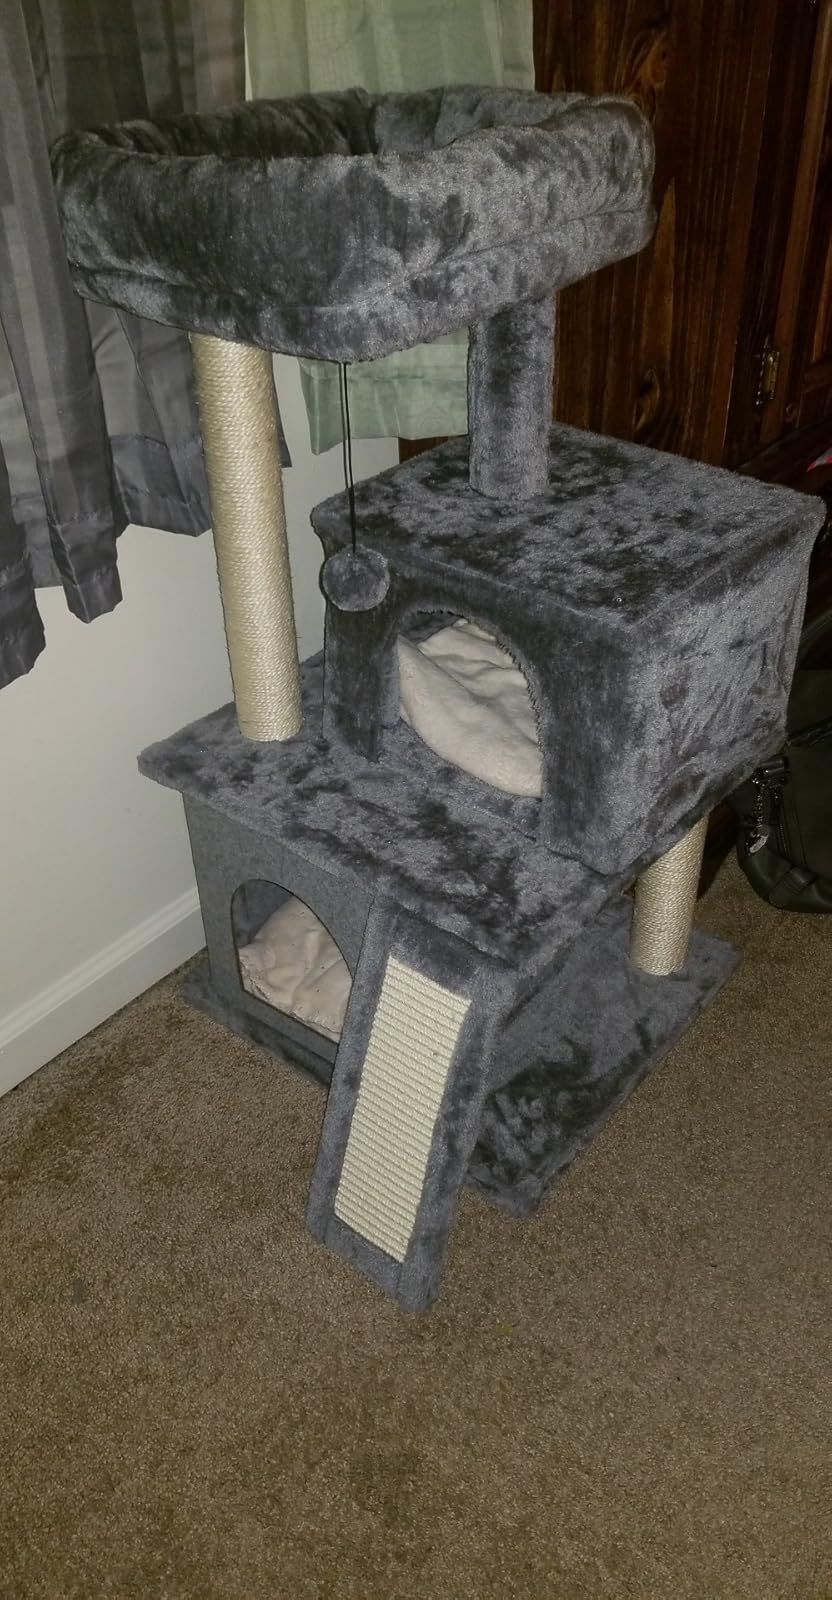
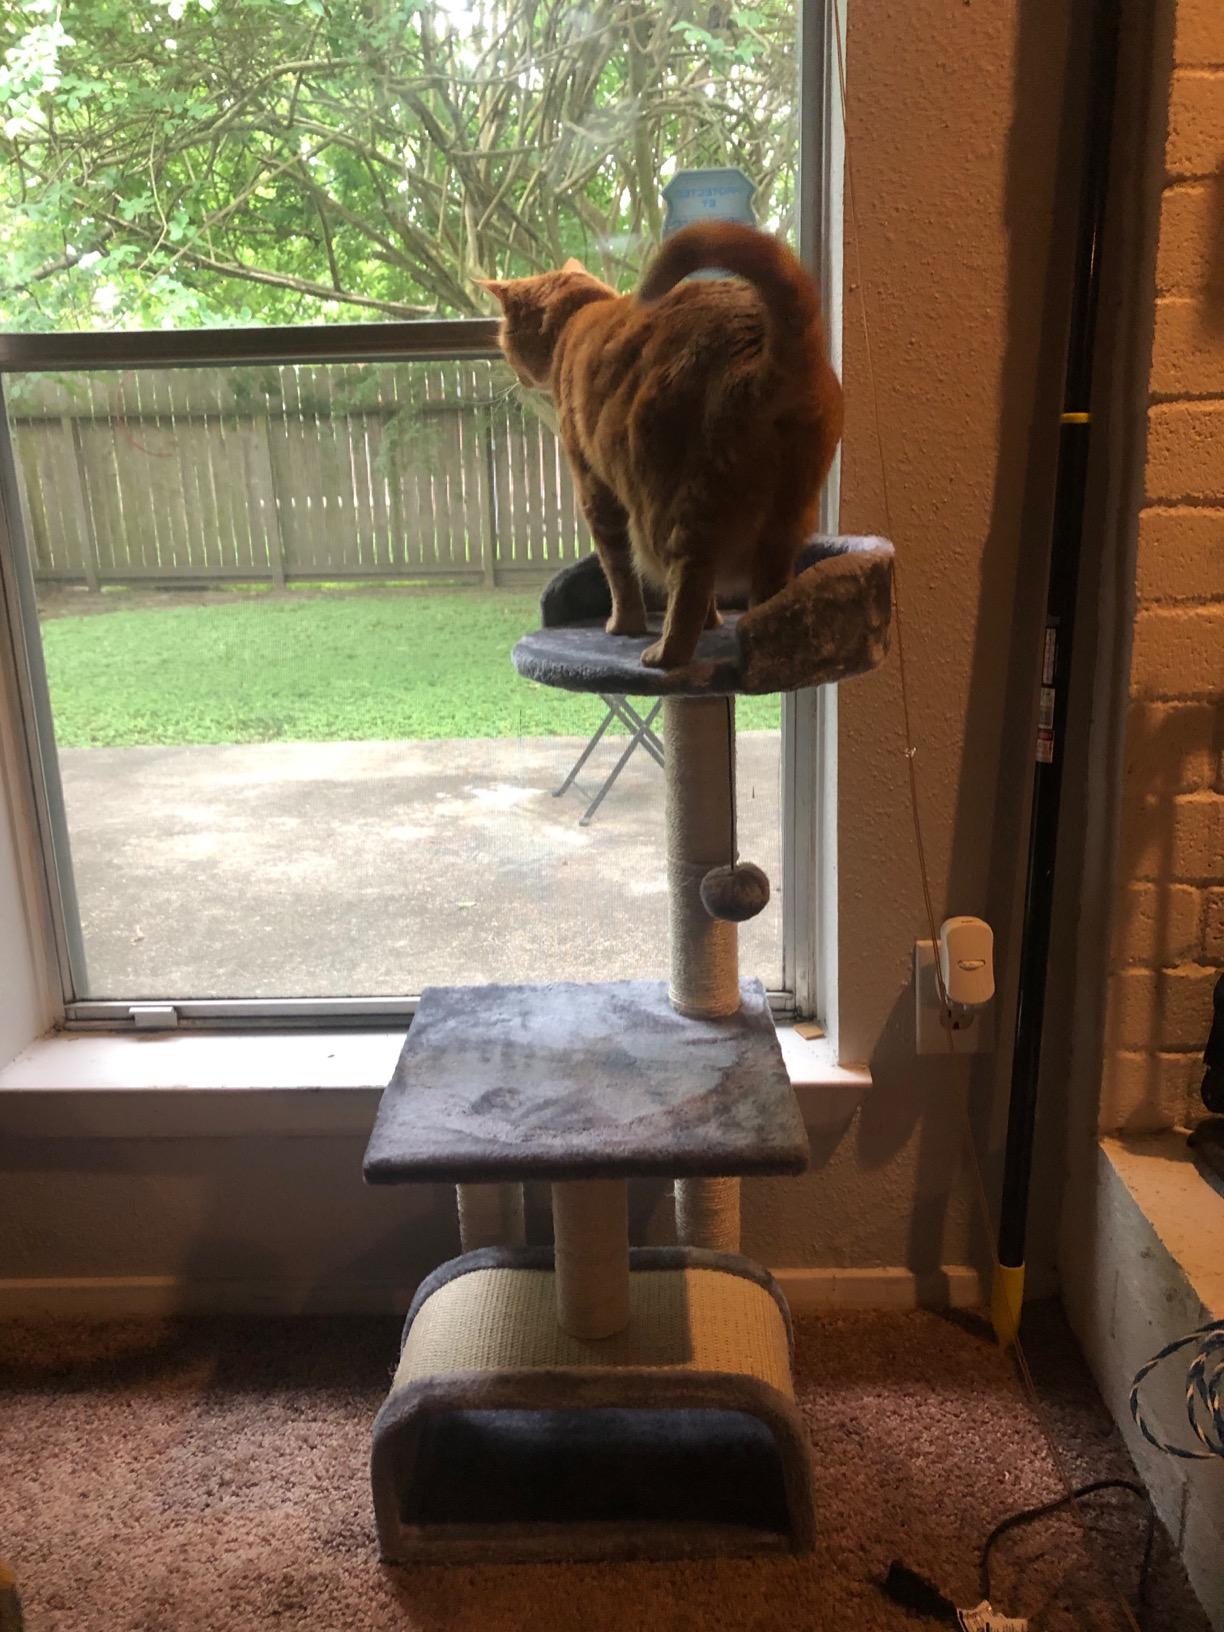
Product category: items_cat tree
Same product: no